Chindesaurus

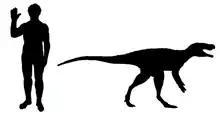

Long & Murry reconstructed "Chindesaurus" with a stout body, long legs, a fairly long neck, and a total estimated length of . Benson & Brusatte (2012) suggested that "Chindesaurus" was smaller, up to in length. Holtz (2012) estimated that "Chindesaurus" had a length of about 2 meters (6.6) feet and a weight equivalent to that of a wolf (23–45 kg, or about 50-100 pounds). The skeletal anatomy of "Chindesaurus" is incompletely known, so these full body estimates are very rough approximations. The holotype specimen may not be fully grown due to its unfused ankle and dorsal neurocentral sutures. However, these features may not be fully correlated with development in early dinosaurs, and the specimen has other traits indicating a post-juvenile stage, such as a trochanteric shelf and fused caudal neurocentral sutures.